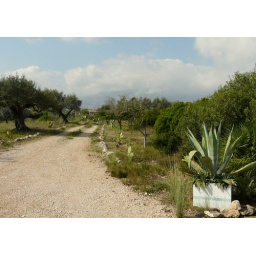
341/365/10-21-08. Day 341 of &lt;b&gt;One Object 365 Days Project&lt;/b&gt;. Clouds building up in the afternoon over the Ports mountains